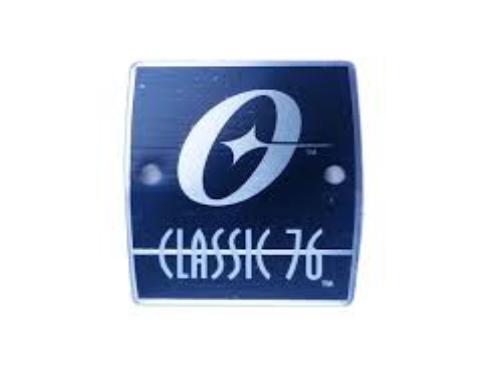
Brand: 76
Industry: Clothes